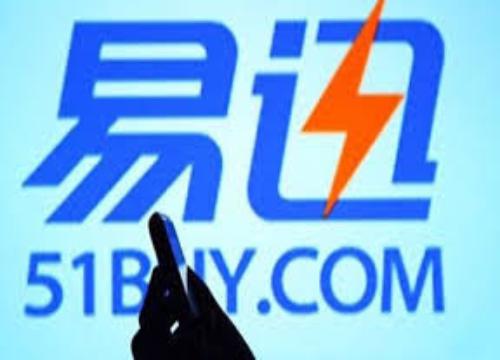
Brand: icsoncom
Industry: Others